Sakura Wars 3

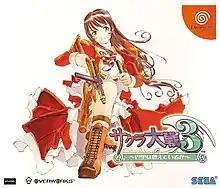
Cover art of the original Dreamcast release, featuring protagonist Erica Fontaine

is a cross-genre video game developed by Red Company and Overworks and published by Sega for the Dreamcast. The third installment in the "Sakura Wars" series, it was released in March 2001. Defined by its publisher as a "dramatic adventure" game, "Is Paris Burning?" combines overlapping tactical role-playing, dating sim and visual novel gameplay elements.